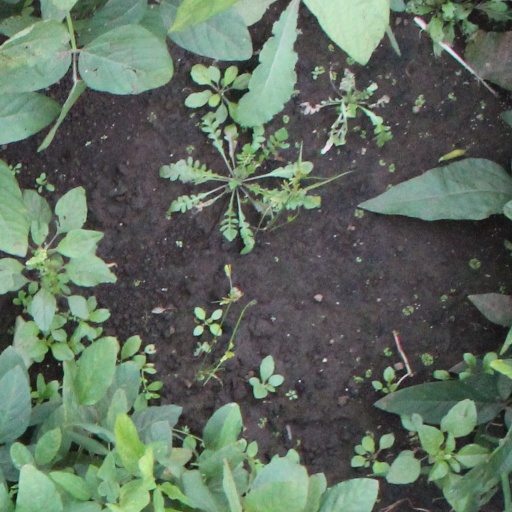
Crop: soybean